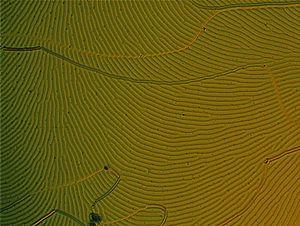
Un cristal liquide est un état de la matière qui combine des propriétés d'un liquide ordinaire et celles d'un solide cristallisé. On exprime son état par le terme de « mésophase » ou « état mésomorphe». La nature de la mésophase diffère suivant la nature et la structure du mésogène, molécule à l'origine de la mésophase, ainsi que des conditions de température, de pression et de concentration.